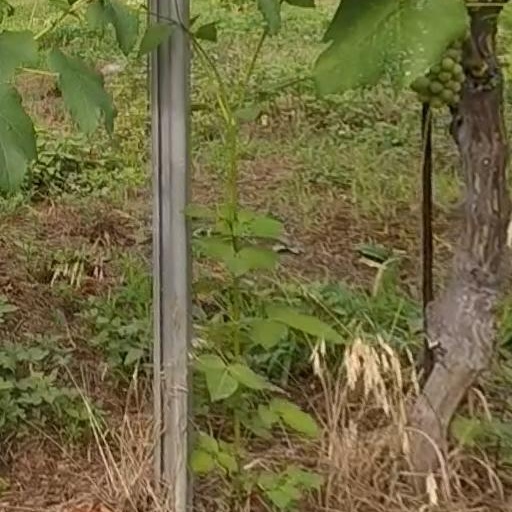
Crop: grape